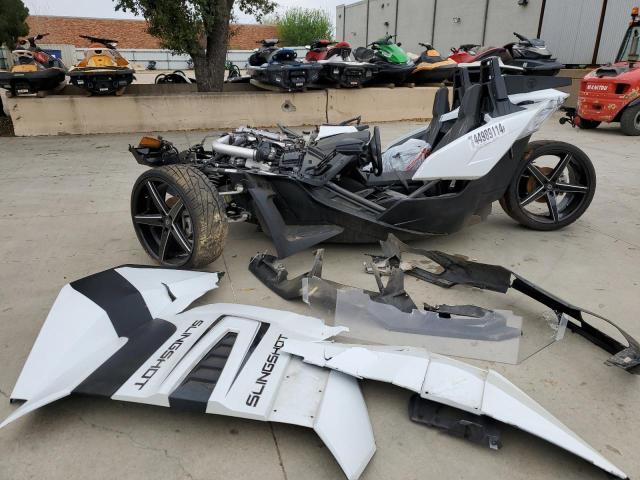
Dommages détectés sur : plaque d'immatriculation avant, pare-choc avant, capot, pare-brise avant, aile avant droite, aile avant gauche, porte avant droite, porte avant gauche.
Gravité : majeur